Provisional Central Committee, Communist Party of India (Marxist–Leninist)

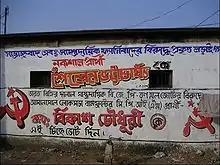
Election propaganda in Ukhra, West Bengal

The PCC, CPI(ML) evolved from the group loyal to Satyanarayan Singh from the original Communist Party of India (Marxist-Leninist). Singh rebelled against the party leader Charu Majumdar in 1971, provoking a split. In April 1973, Singh's party was reorganised.